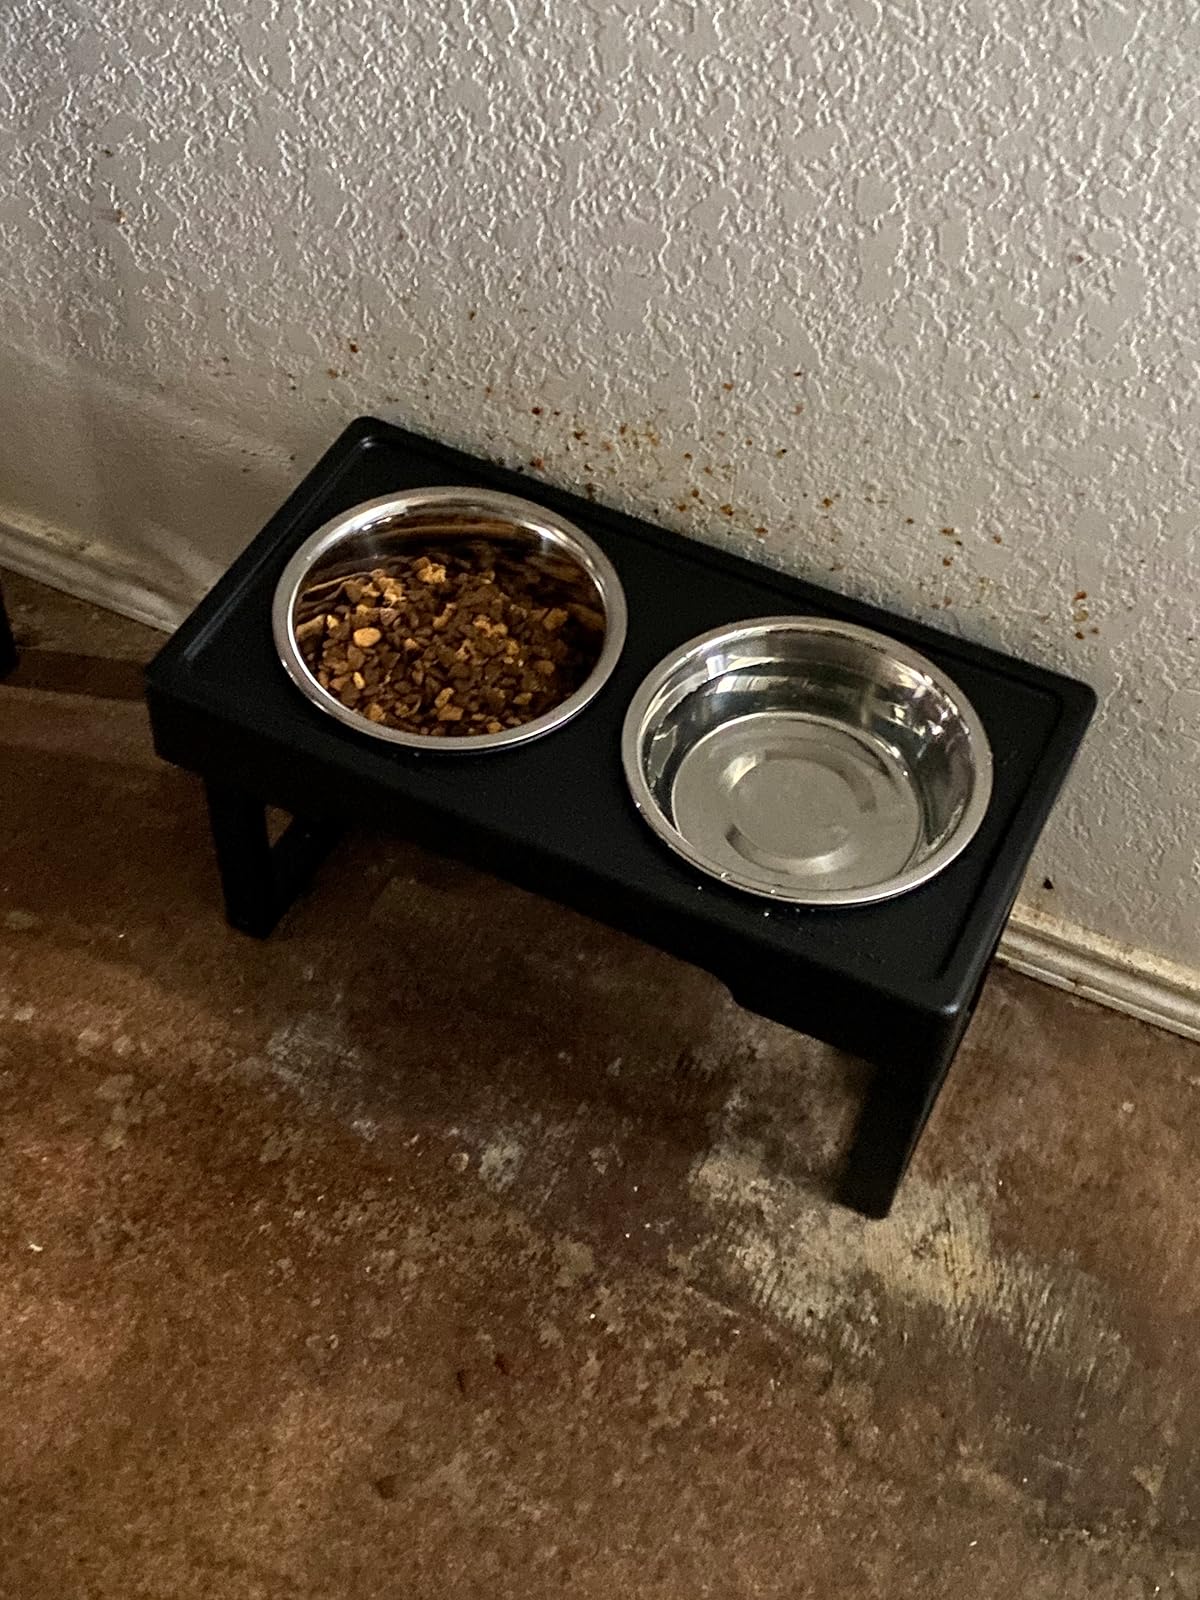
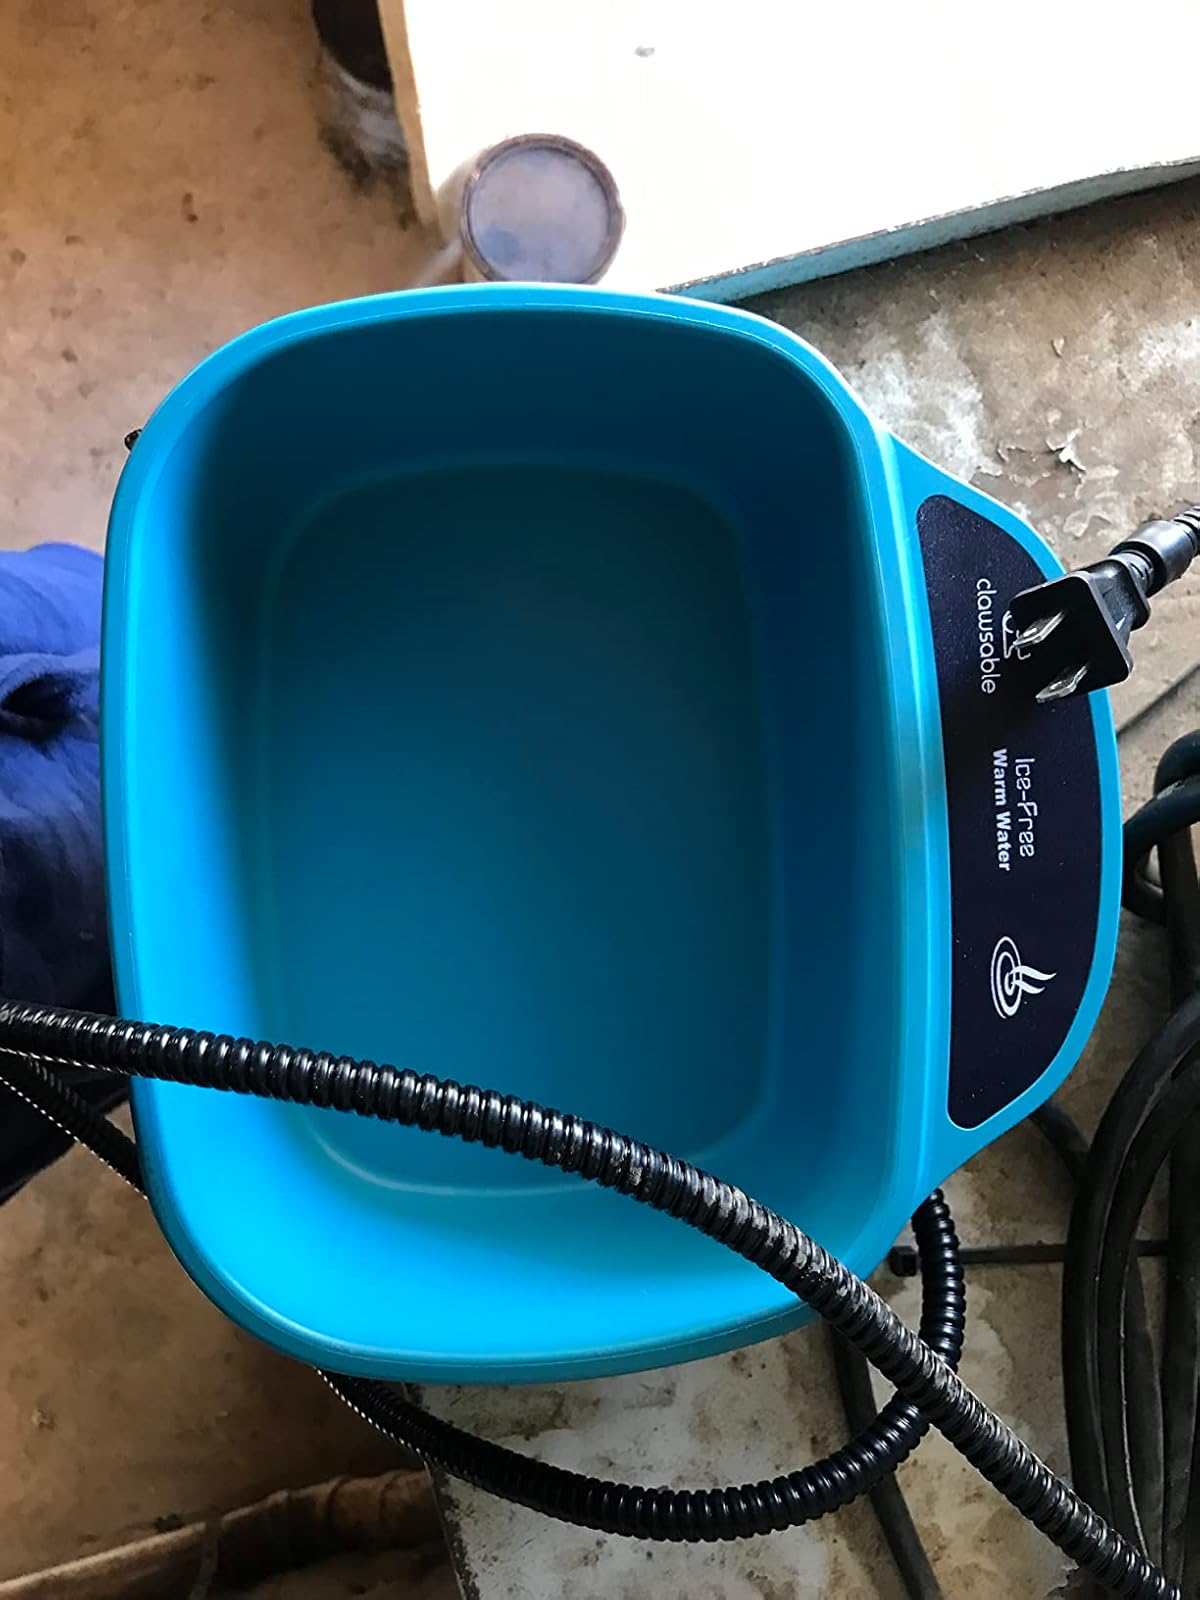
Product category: items_bowl
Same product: no